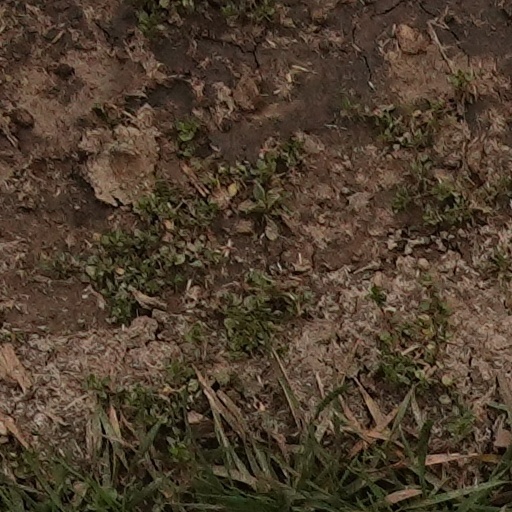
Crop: wheat